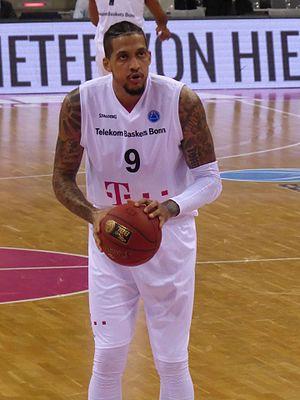
Julian Gamble, né le 15 septembre 1989, à Durham, en Caroline du Nord, est un joueur américain de basket-ball. Il évolue au poste de pivot.